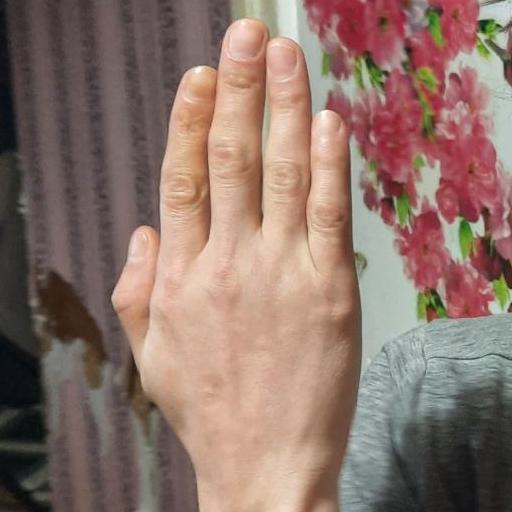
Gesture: stop_inverted